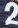
Number: 2